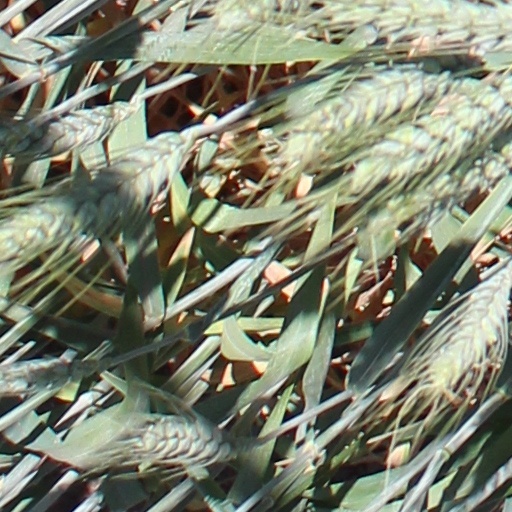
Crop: wheat